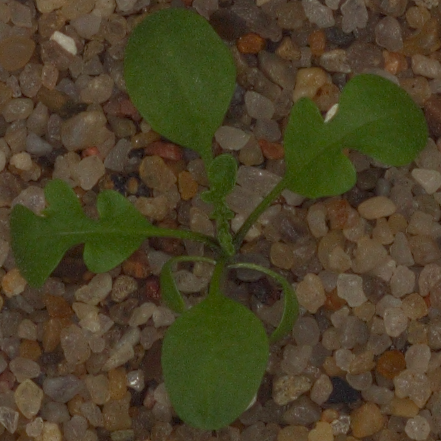
Label: shepherds_purse